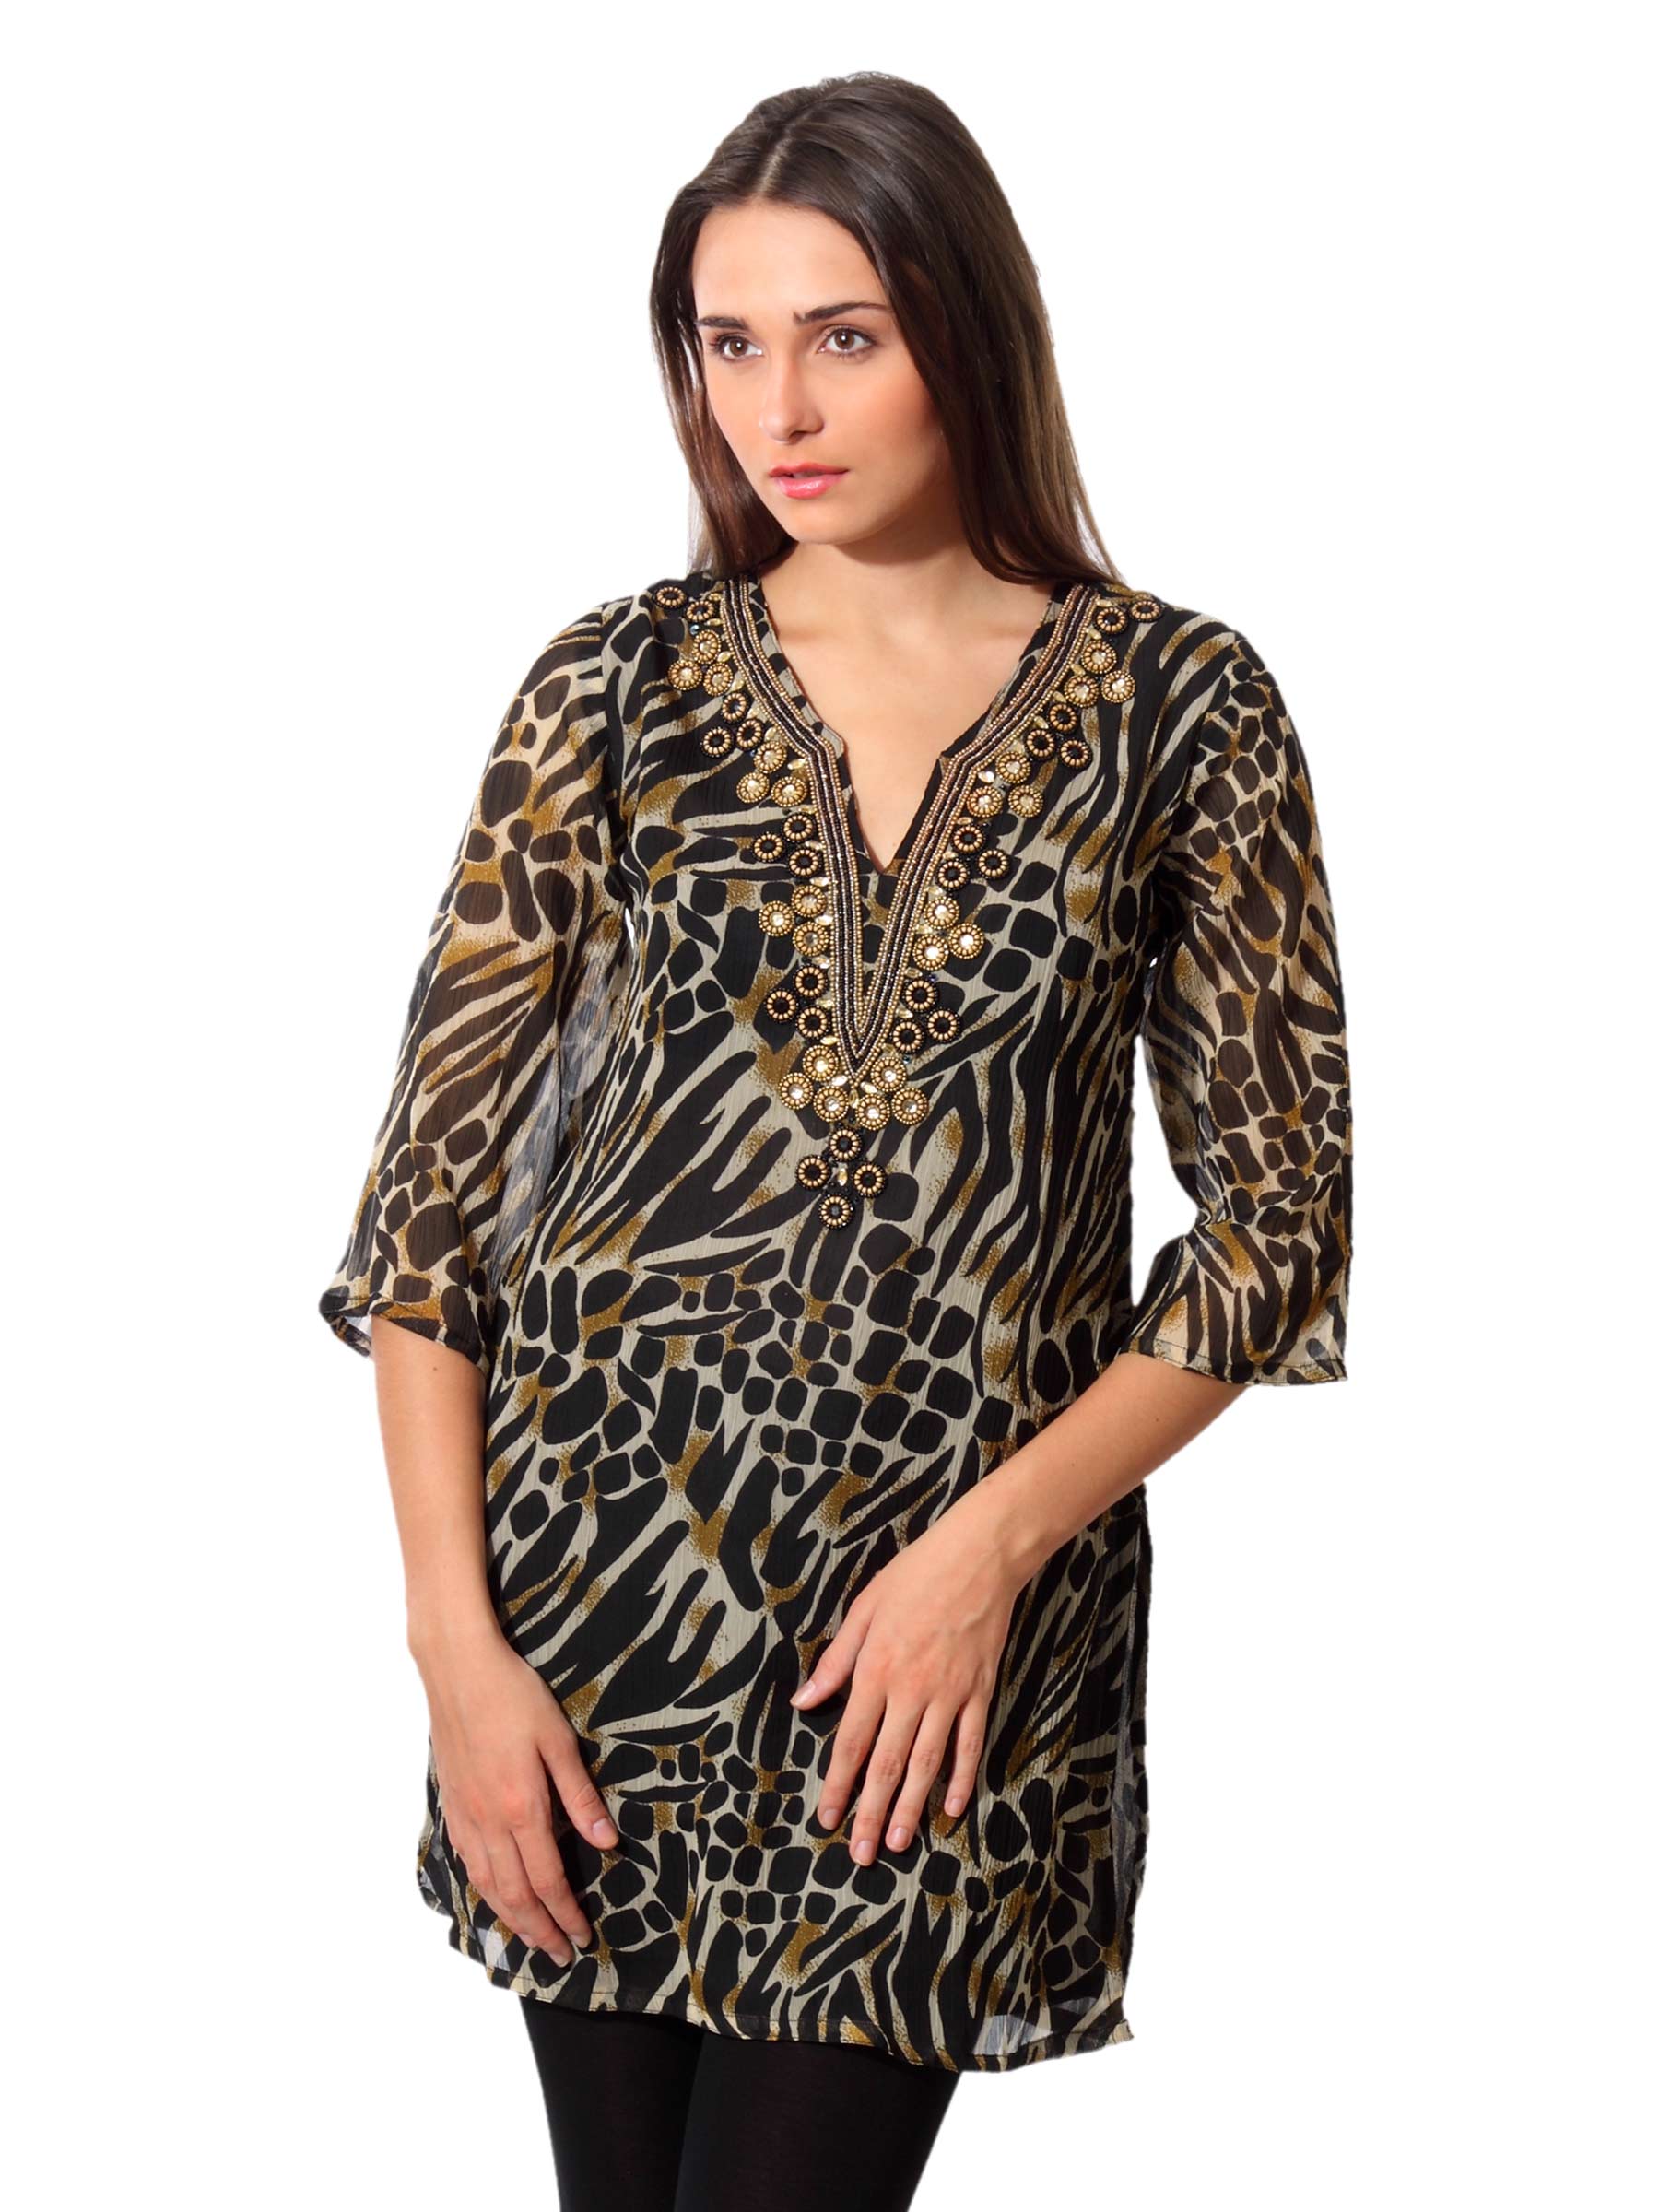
Aneri Women Black Printed Kurta
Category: Apparel / Topwear / Kurtas
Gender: Women
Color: Black
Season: Summer 2012
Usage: Ethnic